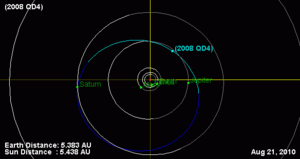
(315898) 2008 QD₄ est un centaure de 31 km de diamètre et de magnitude absolue 11,4.